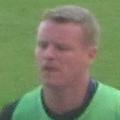
Age: 31